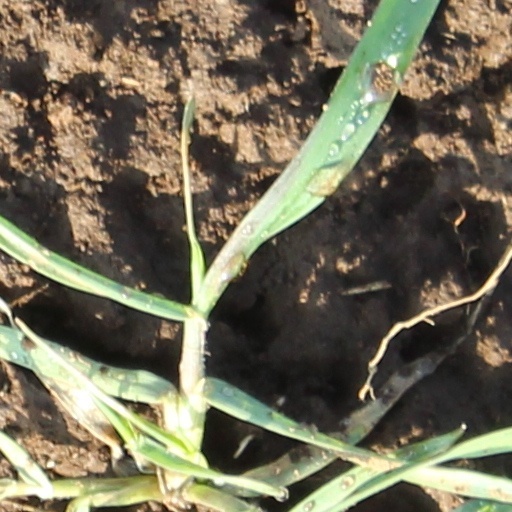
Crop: wheat